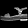
Label: Sandal